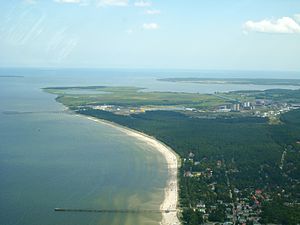
Lubmin
Luftfoto af Lubmin med badebroer og strand
Lubmin er en administrationsby og kommune i det nordøstlige Tyskland, beliggende i Amt Lubmin i den nordvestlige del af Landkreis Vorpommern-Greifswald. Landkreis Vorpommern-Greifswald ligger i delstaten Mecklenburg-Vorpommern.